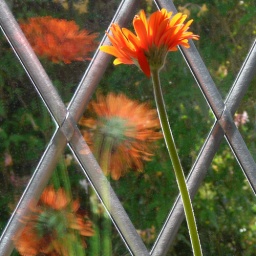
Flowers on the kitchen window ledge caught in the mornig sun. HBW